Lynnwood High School

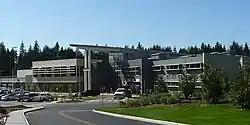
"Semper Regnans"

Lynnwood High School is a high school in the Edmonds School District, located in Bothell, Washington. The school has approximately 1600 students enrolled for grades 9–12 as of the 2013-2014 school year. Lynnwood High School's mascot is a Chimera and athletic teams are known as Royals.